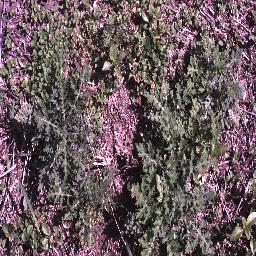
Label: parthenium